Johnstone Burgh F.C.

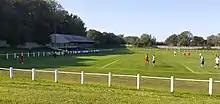
Johnstone Burgh's ground Keanie Park

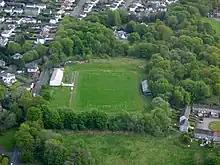
Keanie Park, aerial photo, May 2019

Since their foundation, "The Burgh," has been based at James Y. Keanie Park (named after the builder who donated the land the club was built upon). According to "The Juniors, 100 Years A Centenary History of Scottish Football" (McGlone/ McLure) the record attendance was 13,000 v Greenock in the 1963/64 Scottish Junior Cup.